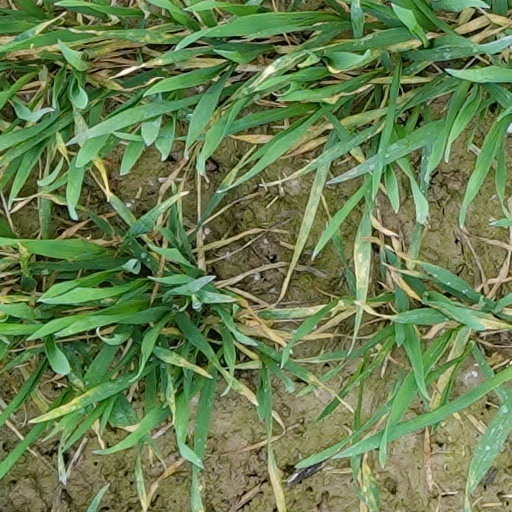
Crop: wheat